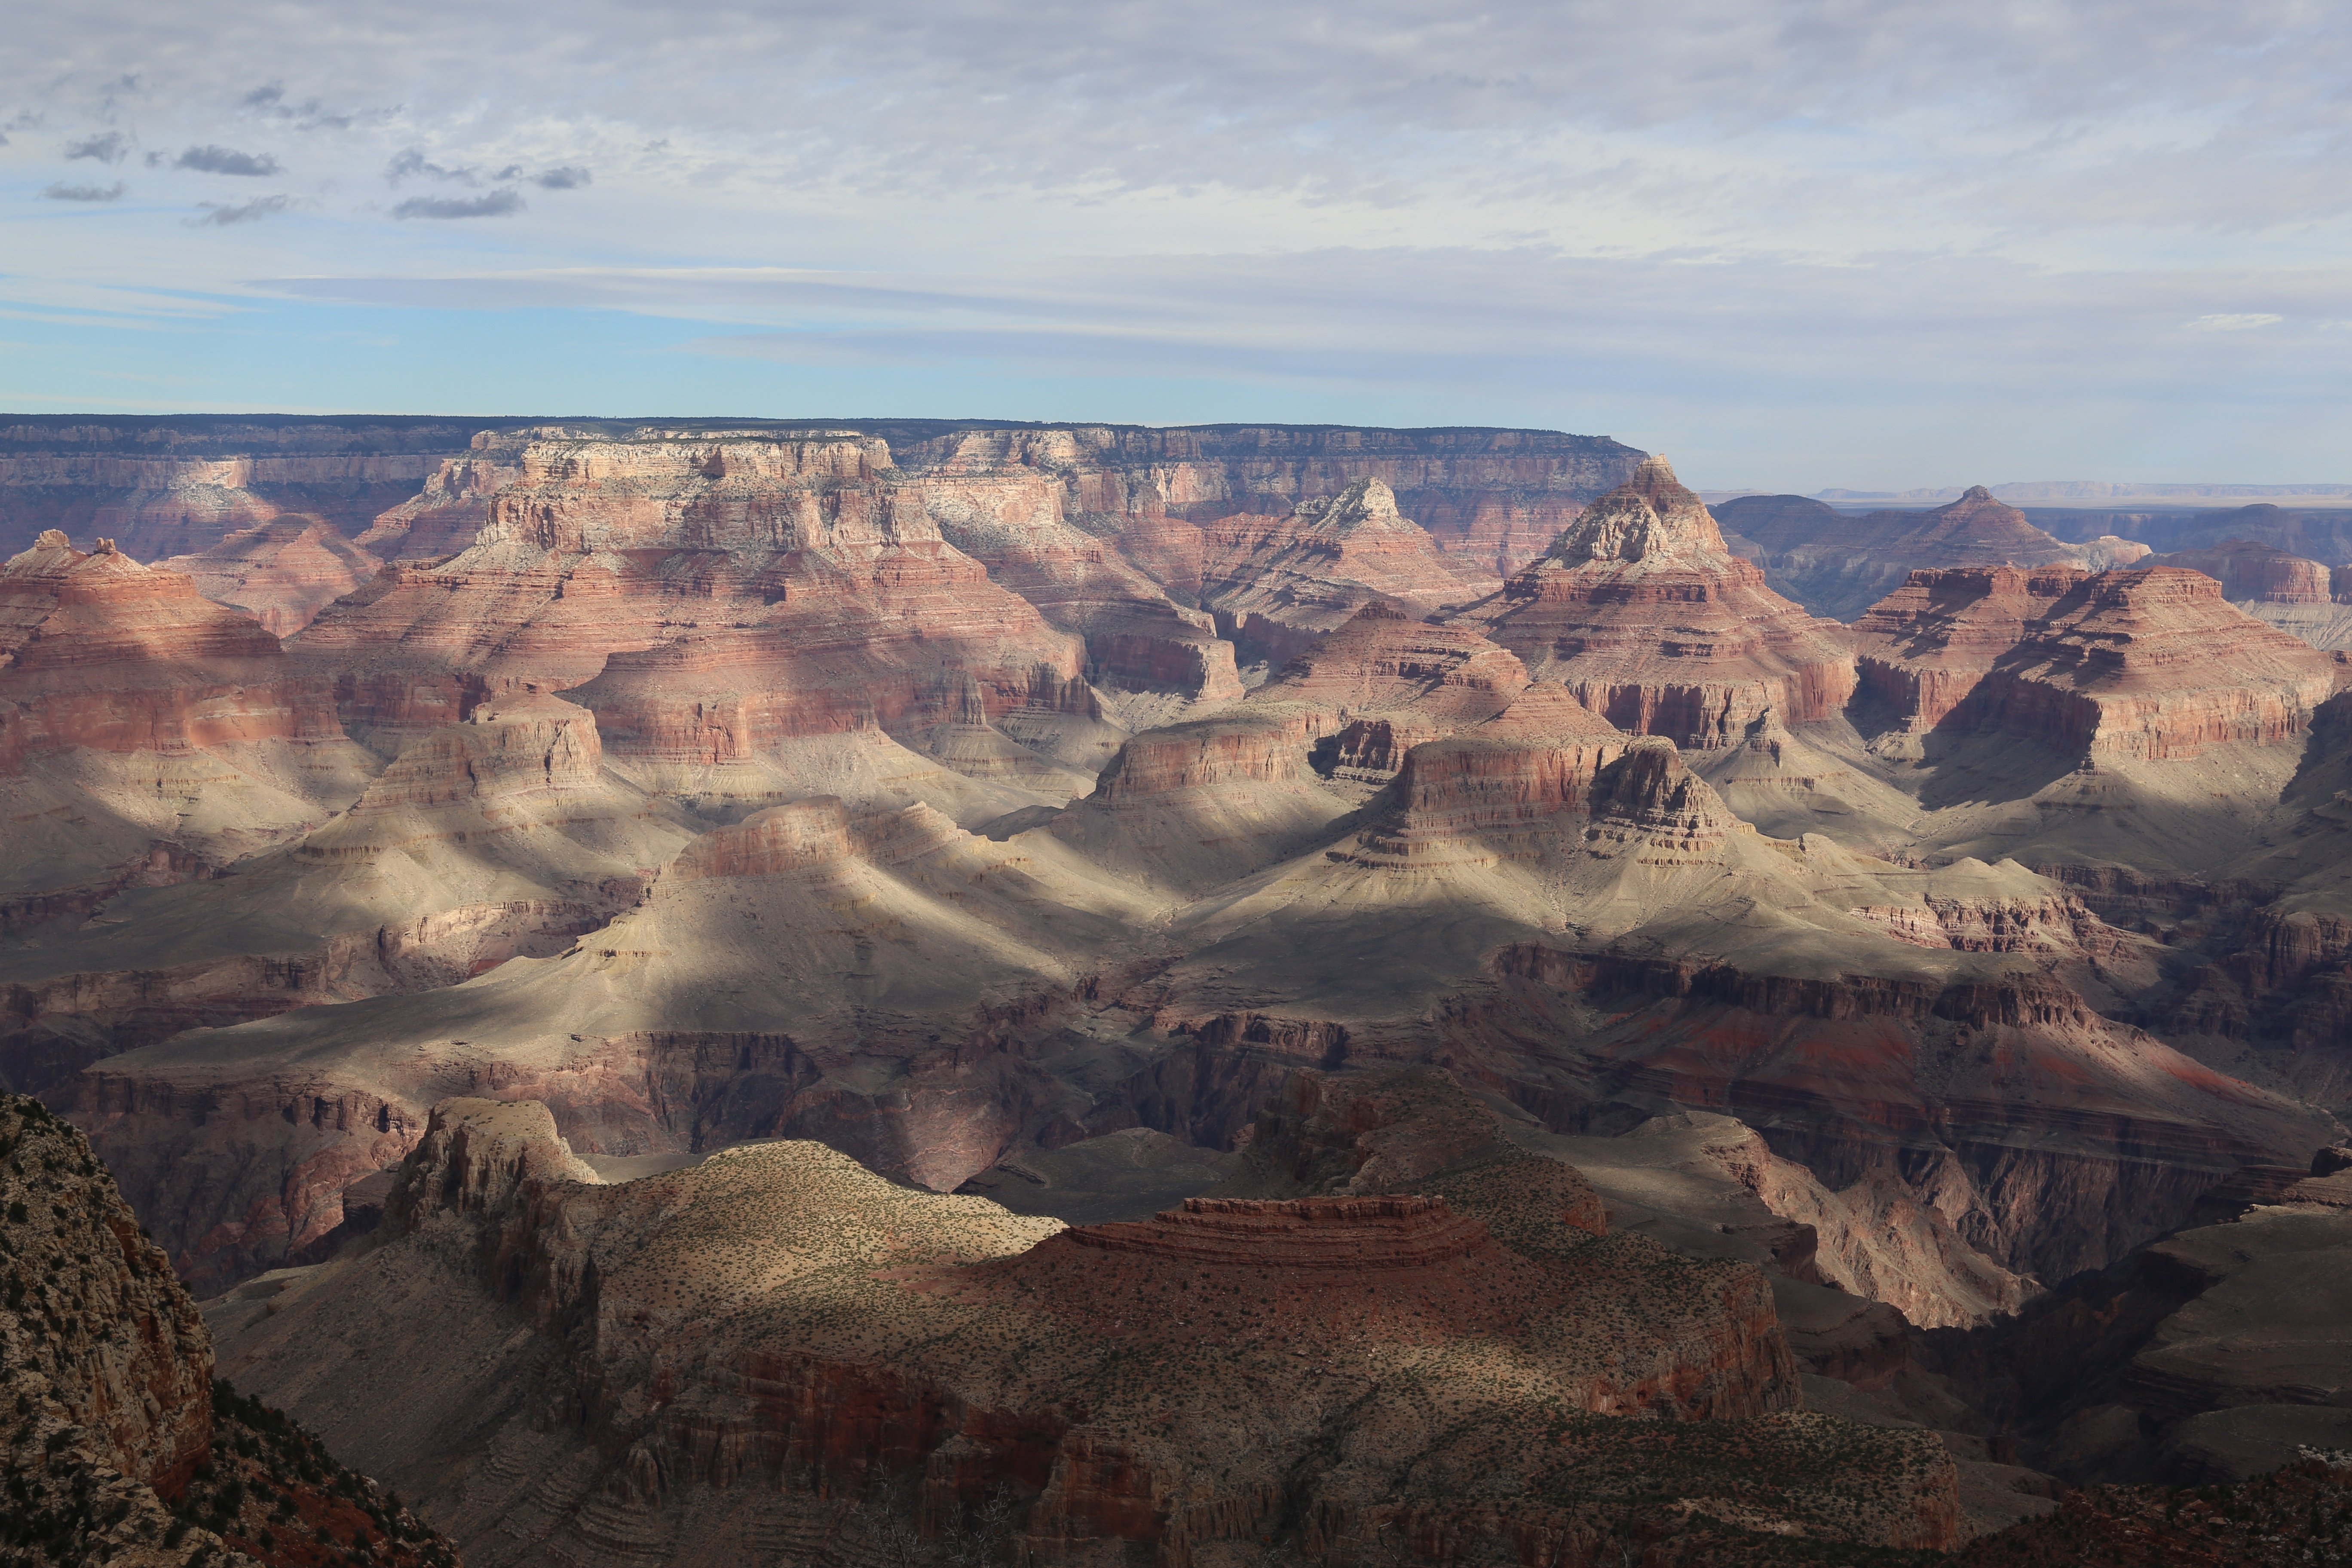
landscape, rock, valley, formation, canyon, grand canyon, terrain, national park, geology, badlands, plateau, wadi, landform, geographical feature